Merbaka

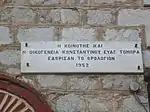
""The community and the family of Constantine Evangelos Tombras donated the clock 1952.""

The modern church of the Holy Trinity, first erected in 1898, was torn down and rebuilt in 1934. A plaque on the front of the belltower says that the clock was donated in 1952.